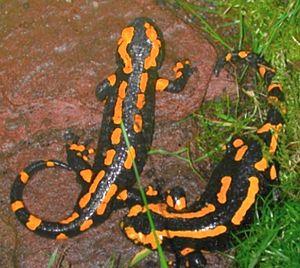
Ildsalamander / Udseende
Ildsalamander er en europæisk padde i familien egentlige salamandre.